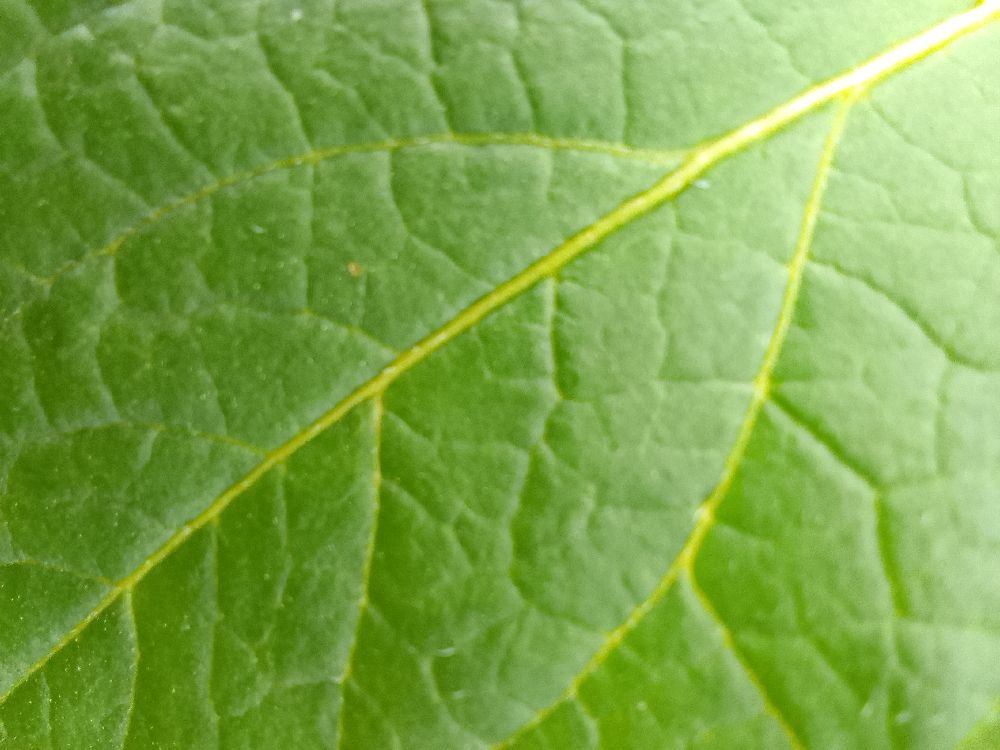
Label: Healthy